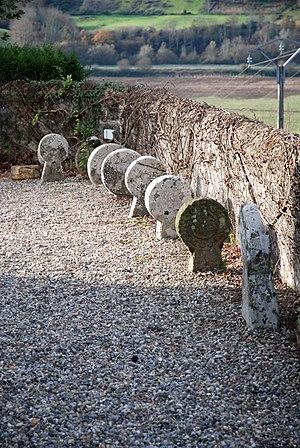
Jatxou est une commune française située dans le département des Pyrénées-Atlantiques, en région Nouvelle-Aquitaine.
Une stèle discoïdale est un monument funéraire que l'on peut trouver dans le Maghreb, en Syrie, Suède, France, Italie, Espagne, Portugal, Turquie, Russie, Norvège. Elle a existé en France en Occitanie et reste particulièrement abondante dans les cimetières du Pays basque. Cette forme rappelle l'idole-bouteille ou le signe de Tanit que l'on rencontre dans la civilisation phénicienne.